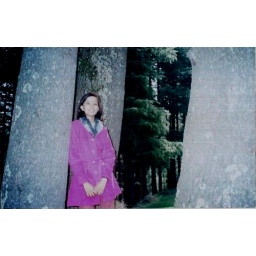
me at the top of the mountains between fir trees in dalhousie